Miami Hurricanes football (1926 to 1978)

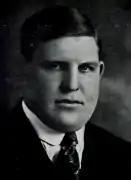
Cub Buck, a former NFL player with the Canton Bulldogs and Green Bay Packers, coached the University of Miami football team in the 1927 and 1928 seasons.

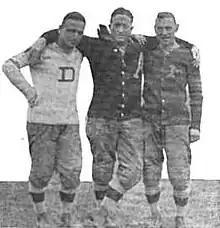
In 1929, J. Burton Rix (on left), former head coach of Southern Methodist, was appointed the second head coach of the Miami Hurricanes football team.

The University of Miami football program began with a freshman team in 1926. The program's first game was a 7–0 victory over Rollins College on October 23, 1926 before 304 fans. Under head coach Howard "Cub" Buck, a former NFL player, the freshman team posted a perfect 8–0 record in its inaugural season. Two of the wins were against the University of Havana, one on Thanksgiving Day in Miami and one in Havana, Cuba, on Christmas Day. Miami's last home game of the season featured the first Hurricane football game played on New Year's Day against Howard at the University of Miami's University Stadium.